Sakurazawa Station

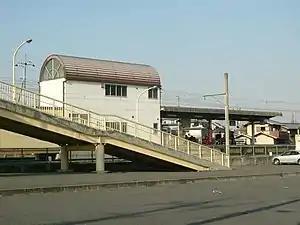
Sakurazawa Station, March 2006

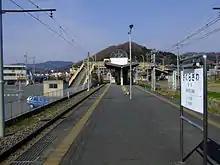
The platform, March 2006

Sakurazawa Station is served by the Chichibu Main Line from to , and is located 31.9 km from Hanyū.